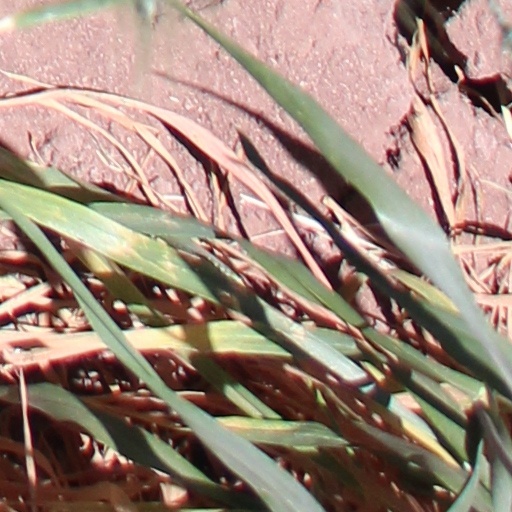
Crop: wheat